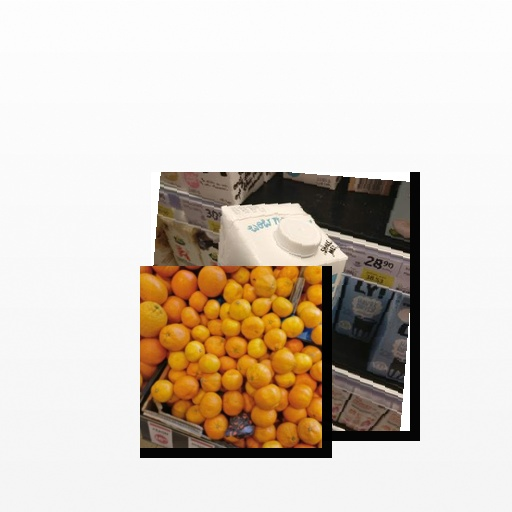
Food items: satsuma, oatghurt